Heinrich Hoffmann (photographer)

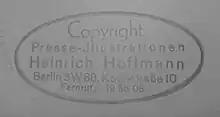
Copyright stamp from press photos by Heinrich Hoffmann in Berlin

When Hitler became the dictator of Germany, Hoffmann was the only person authorized to take official photographs of him. He adopted the title "Reichsbildberichterstatter" (Reich Picture Reporter) and his company "Heinrich Hoffmann, Verlag Nationalsozialischer Bilder" (Publisher of National Socialist Pictures) became the largest private company of its kind, after the existing press agencies were nationalized. The company had two divisions, one which supplied editorial photographs, and the other which published photo-propaganda books. The manager of the company was Michael Bauer (born 1883) of Munich, but Hoffmann was the sole shareholder. The company steadily expanded, opening multiple branches. Hoffmann's photographs were published as postage stamps, postcards, posters and picture books, making him a millionaire. Hoffmann's companies, which employed 300 employees at their peak, had a turnover of 1 million Reichsmark in 1935, and 15 million or 58 million Reichsmark in 1943. Hitler received a royalty on all postage stamps featuring his image, which went to his Cultural Fund, instituted in 1937. This amounted to at least 75 million marks over the course of Hitler's reign.